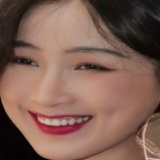
diễn viên Vi Xù